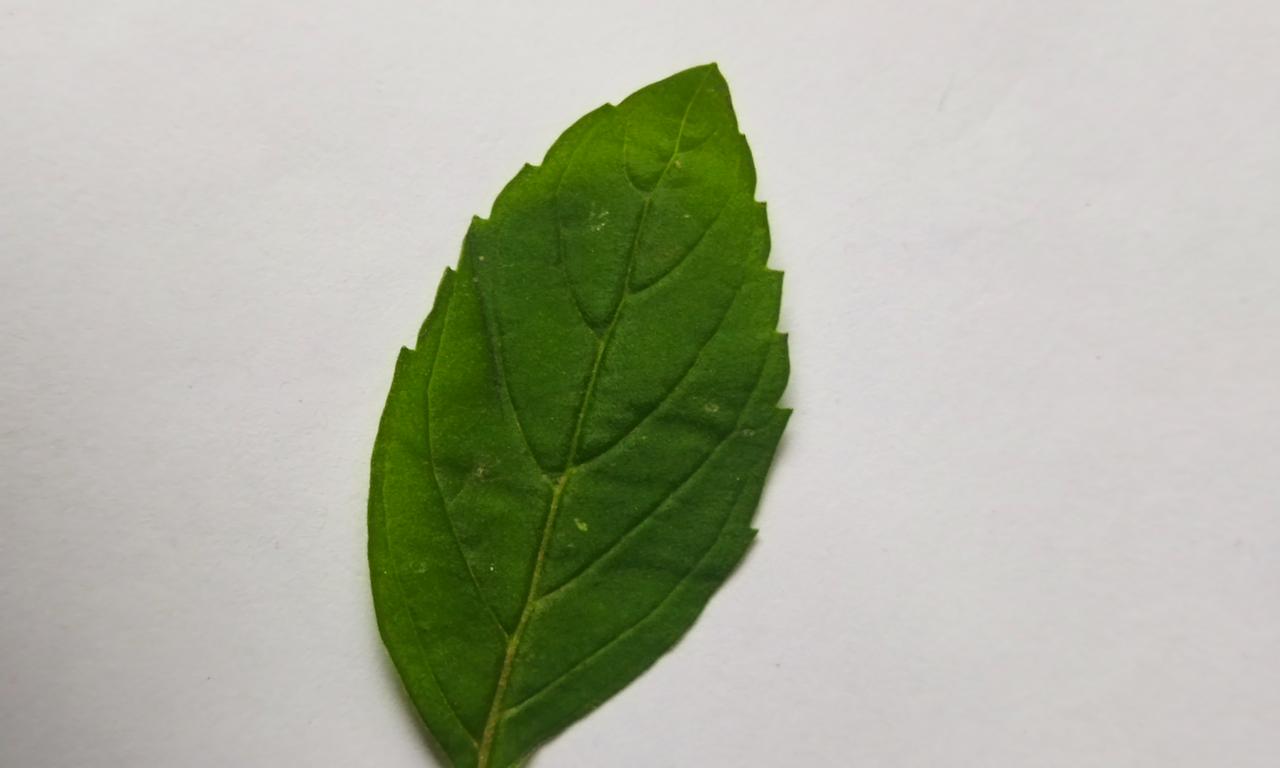
Label: Fresh